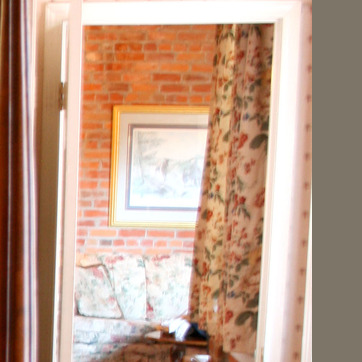
Material: glass